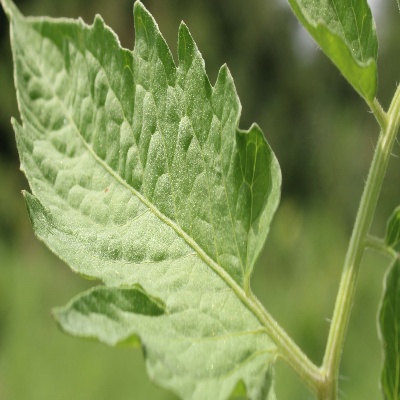
Crop: Tomato
Condition: healthy